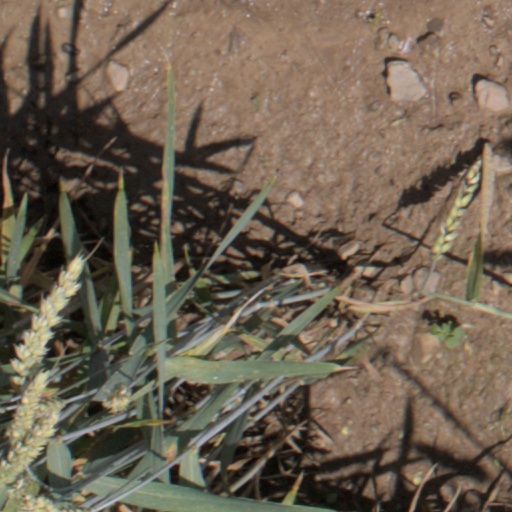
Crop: wheat